Idempotence

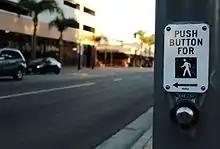
A typical crosswalk button is an example of an idempotent system.

Applied examples that many people could encounter in their day-to-day lives include elevator call buttons and crosswalk buttons. The initial activation of the button moves the system into a requesting state, until the request is satisfied. Subsequent activations of the button between the initial activation and the request being satisfied have no effect, unless the system is designed to adjust the time for satisfying the request based on the number of activations.